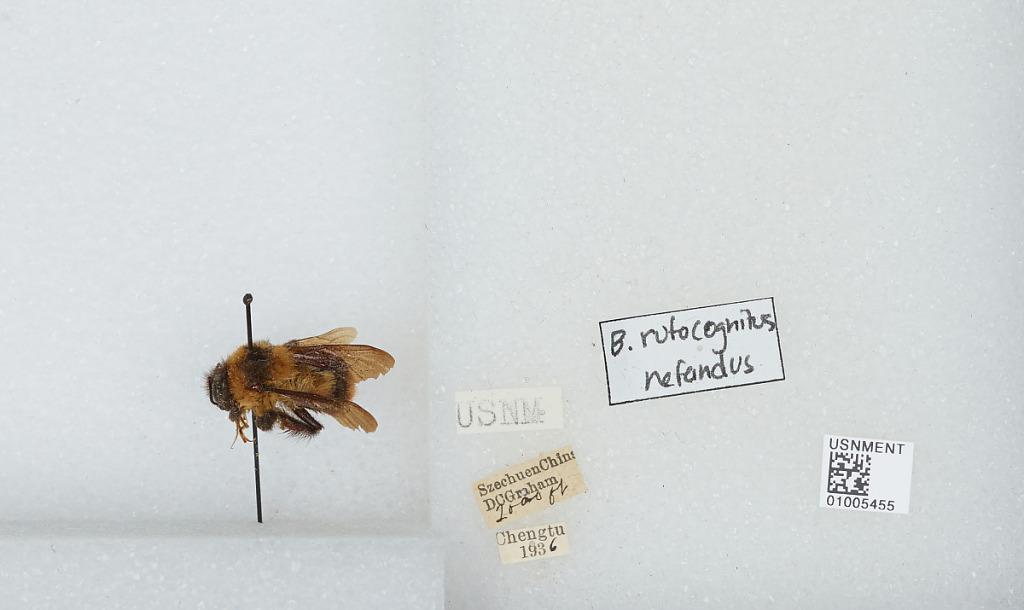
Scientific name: Bombus (Alpigenobombus) breviceps Smith
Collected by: D. Graham
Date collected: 1936-1-1
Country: China
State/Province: Sichuan
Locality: Chengdu
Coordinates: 30.6586, 104.065